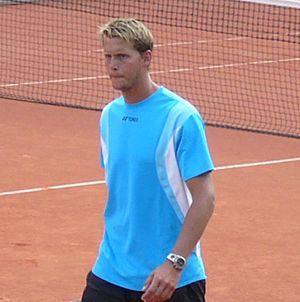
Joachim Johansson, né le 1ᵉʳ juillet 1982 à Lund, est un joueur suédois de tennis, professionnel de 2000 à 2011.